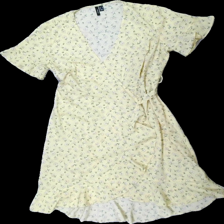
View: front
Type: Dress
Category: Ladies
Brand: Not in the list
Brand text on label: vero moda
Colors: Yellow, Beige, Green
Material: 100% polyester
Pattern: Floral print
Cut: Regular
Size: M
Season: All
Damage location: middle center
Damage 2 location: top right
Damage 3 location: bottom left
Price range: 50-100
Recommended usage: Reuse
Description: blommig klänning